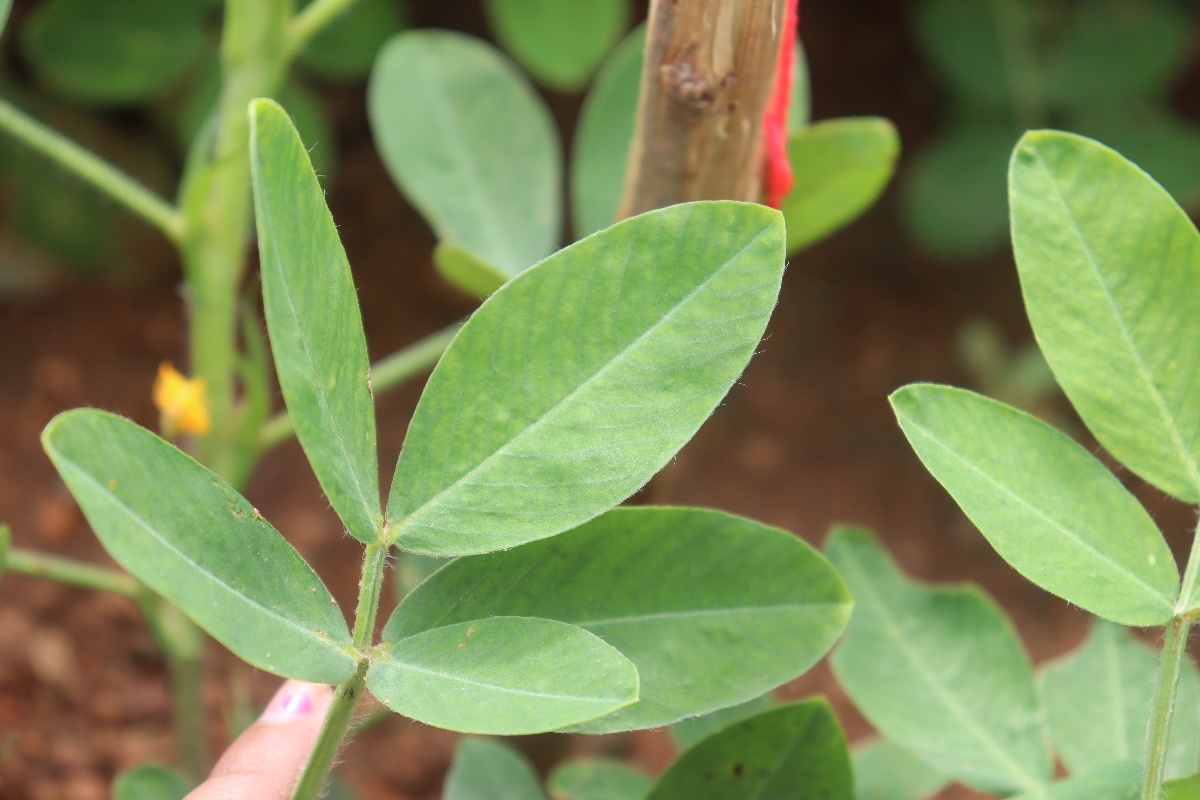
Label: healthy leaf